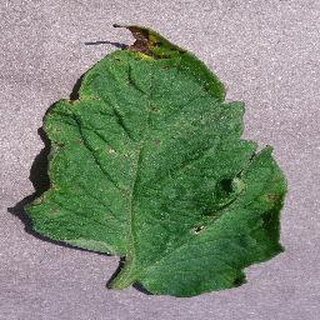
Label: tomato_septoria_leaf_spot